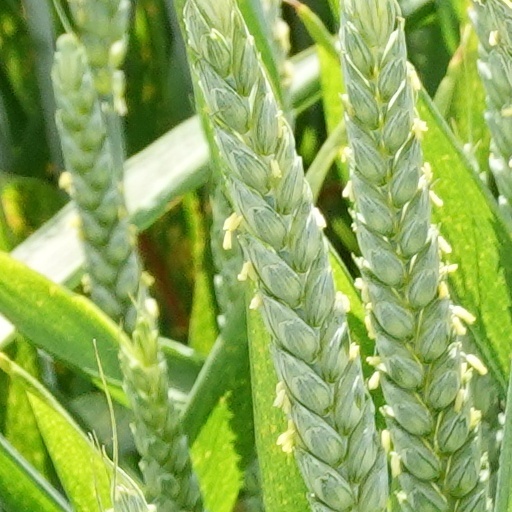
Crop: wheat